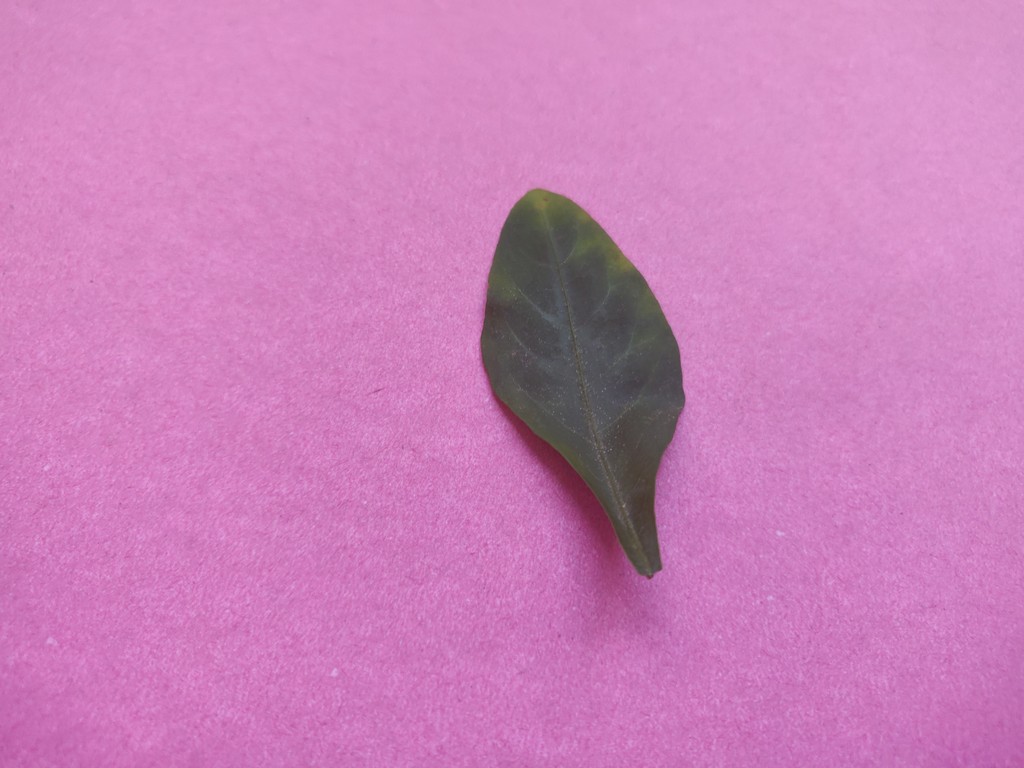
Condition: Unhealthy
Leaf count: single
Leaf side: front